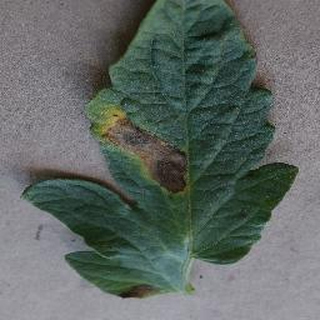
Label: tomato_early_blight